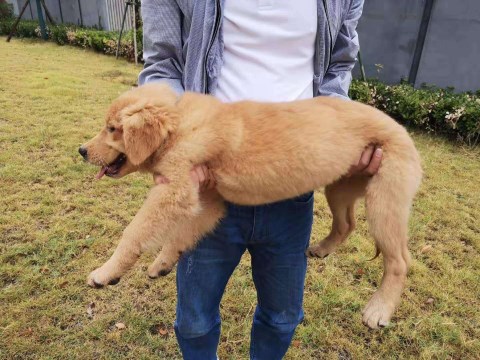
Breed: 5355-n000126-golden_retriever